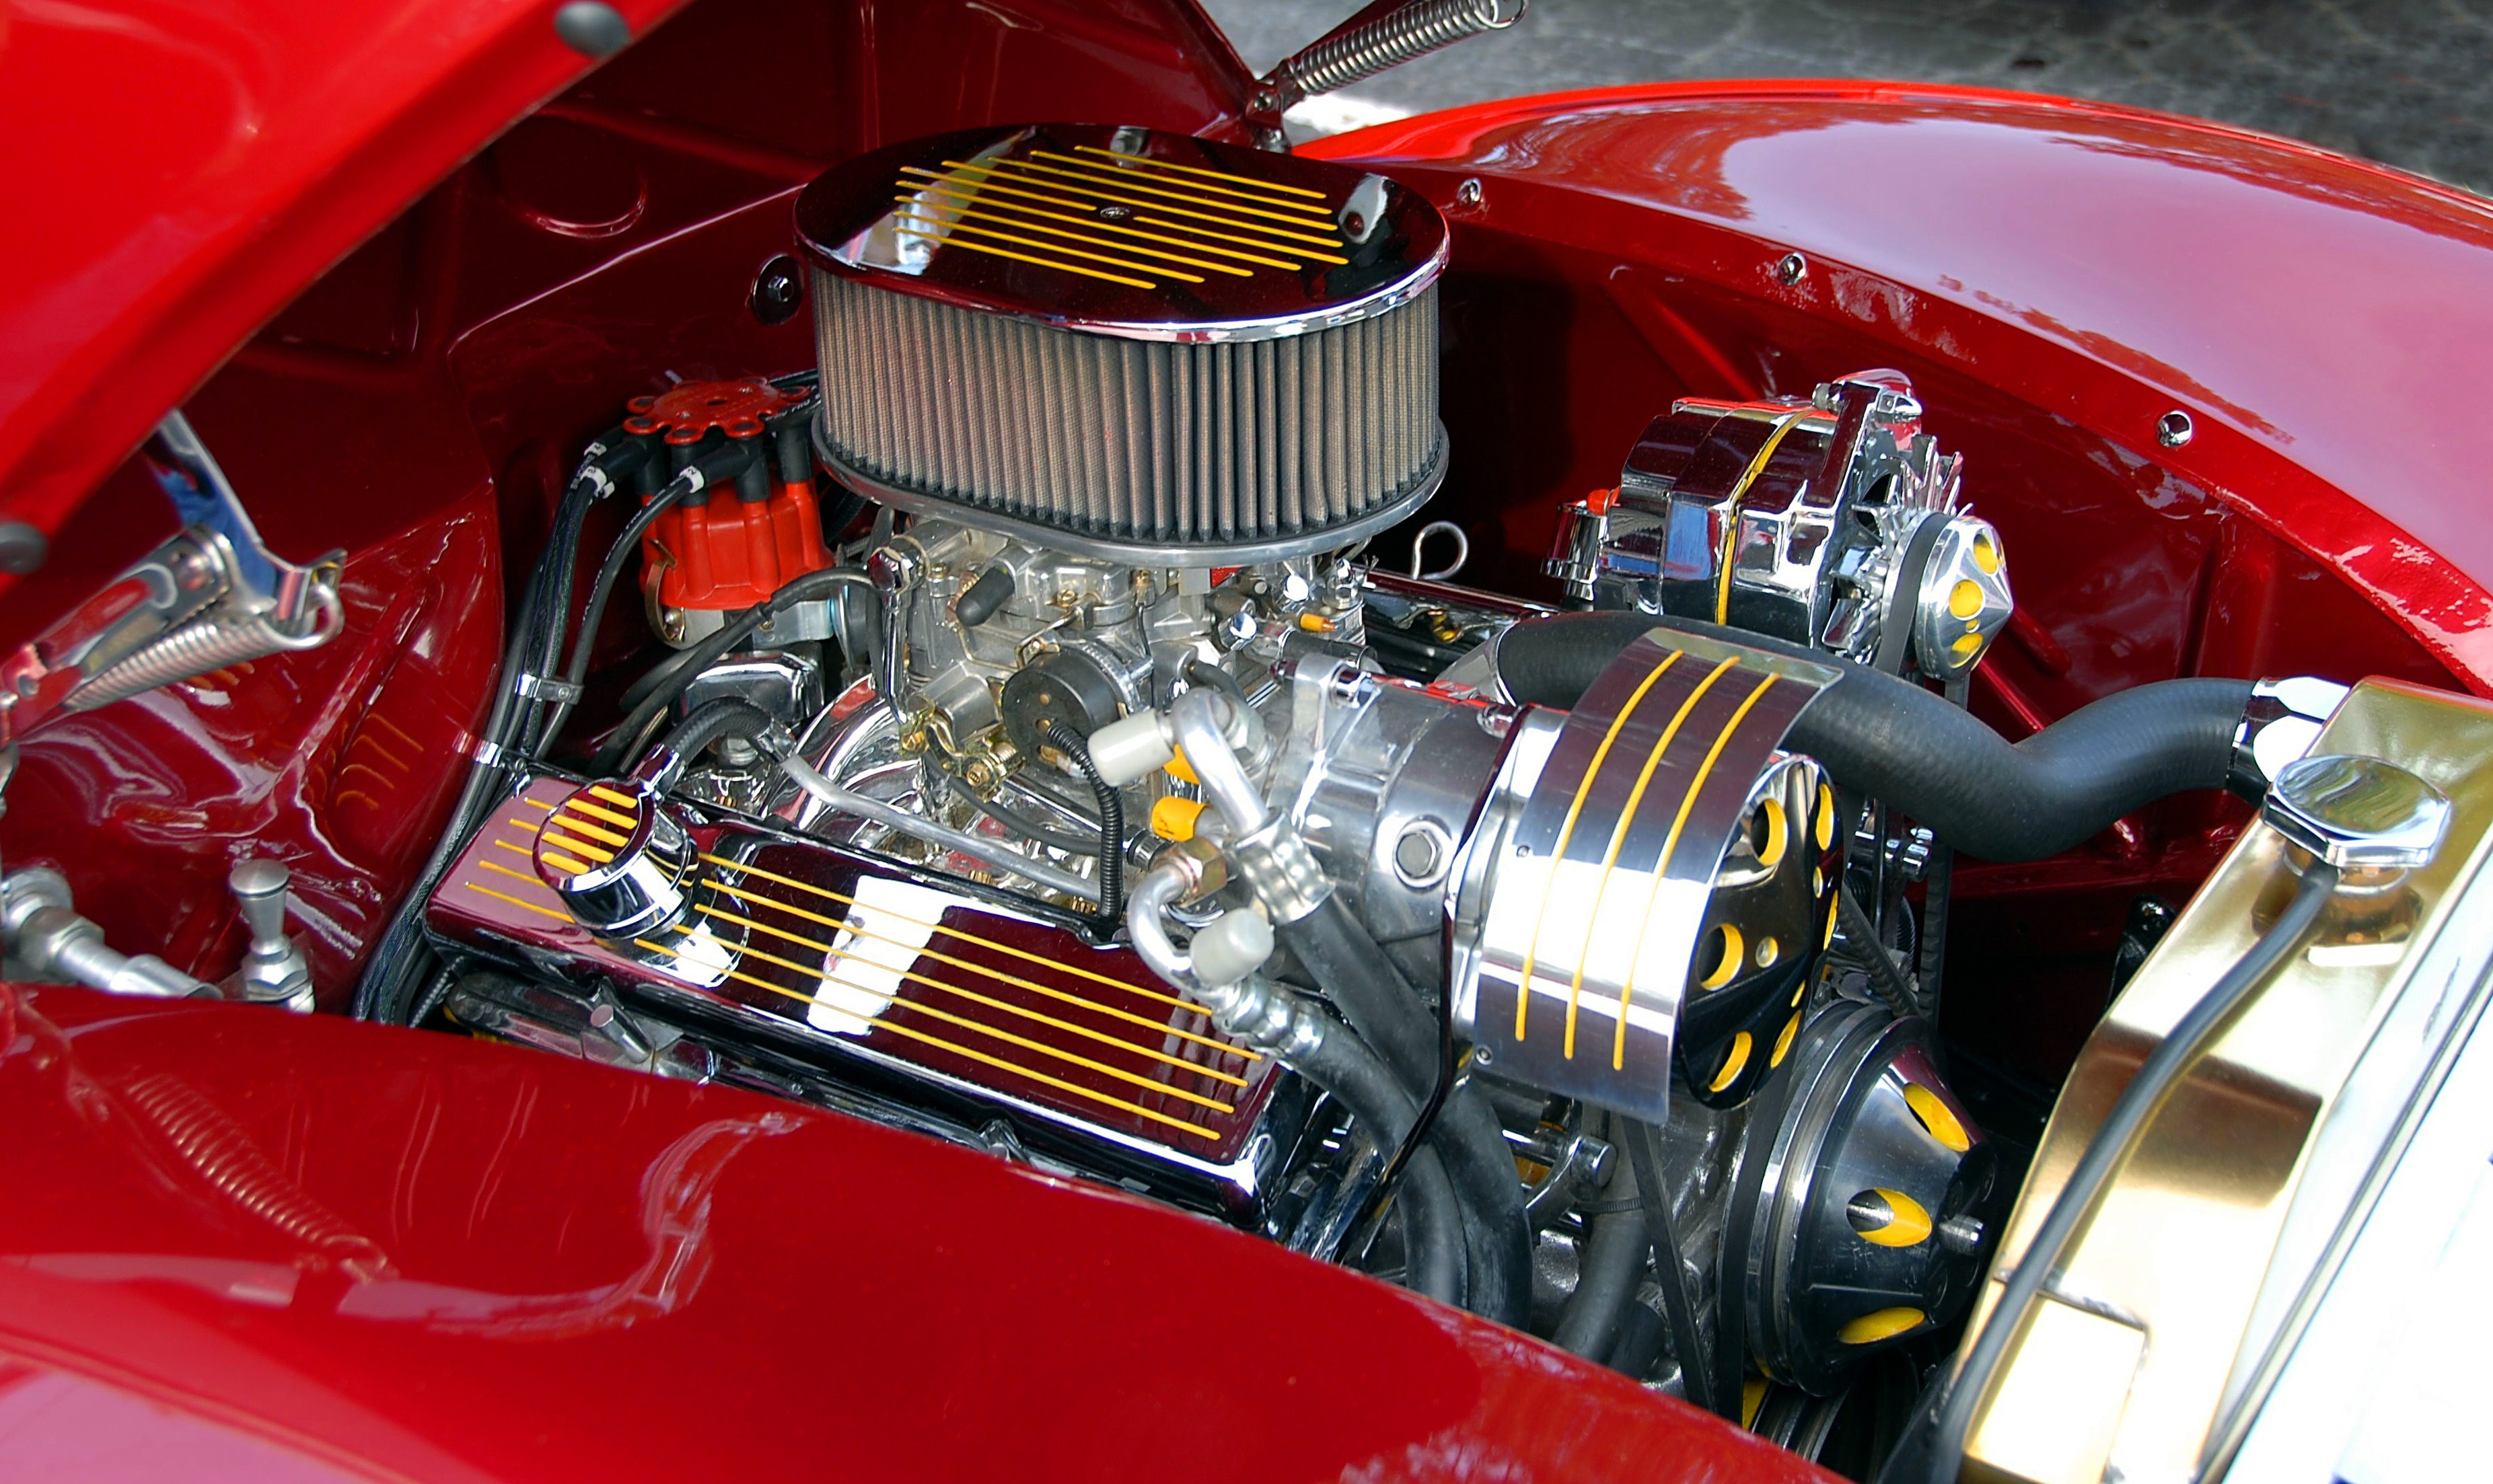
technology, car, vintage, automobile, retro, transportation, repair, red, vehicle, show, metal, auto, speed, automotive, sports car, motor vehicle, vintage car, hood, race car, power, chrome, design, mechanical, engine, motor, classic, shiny, mechanic, polished, maintenance, car engine, antique car, customized, hot rod, auto show, land vehicle, automobile make, luxury vehicle, performance car, automotive engine part